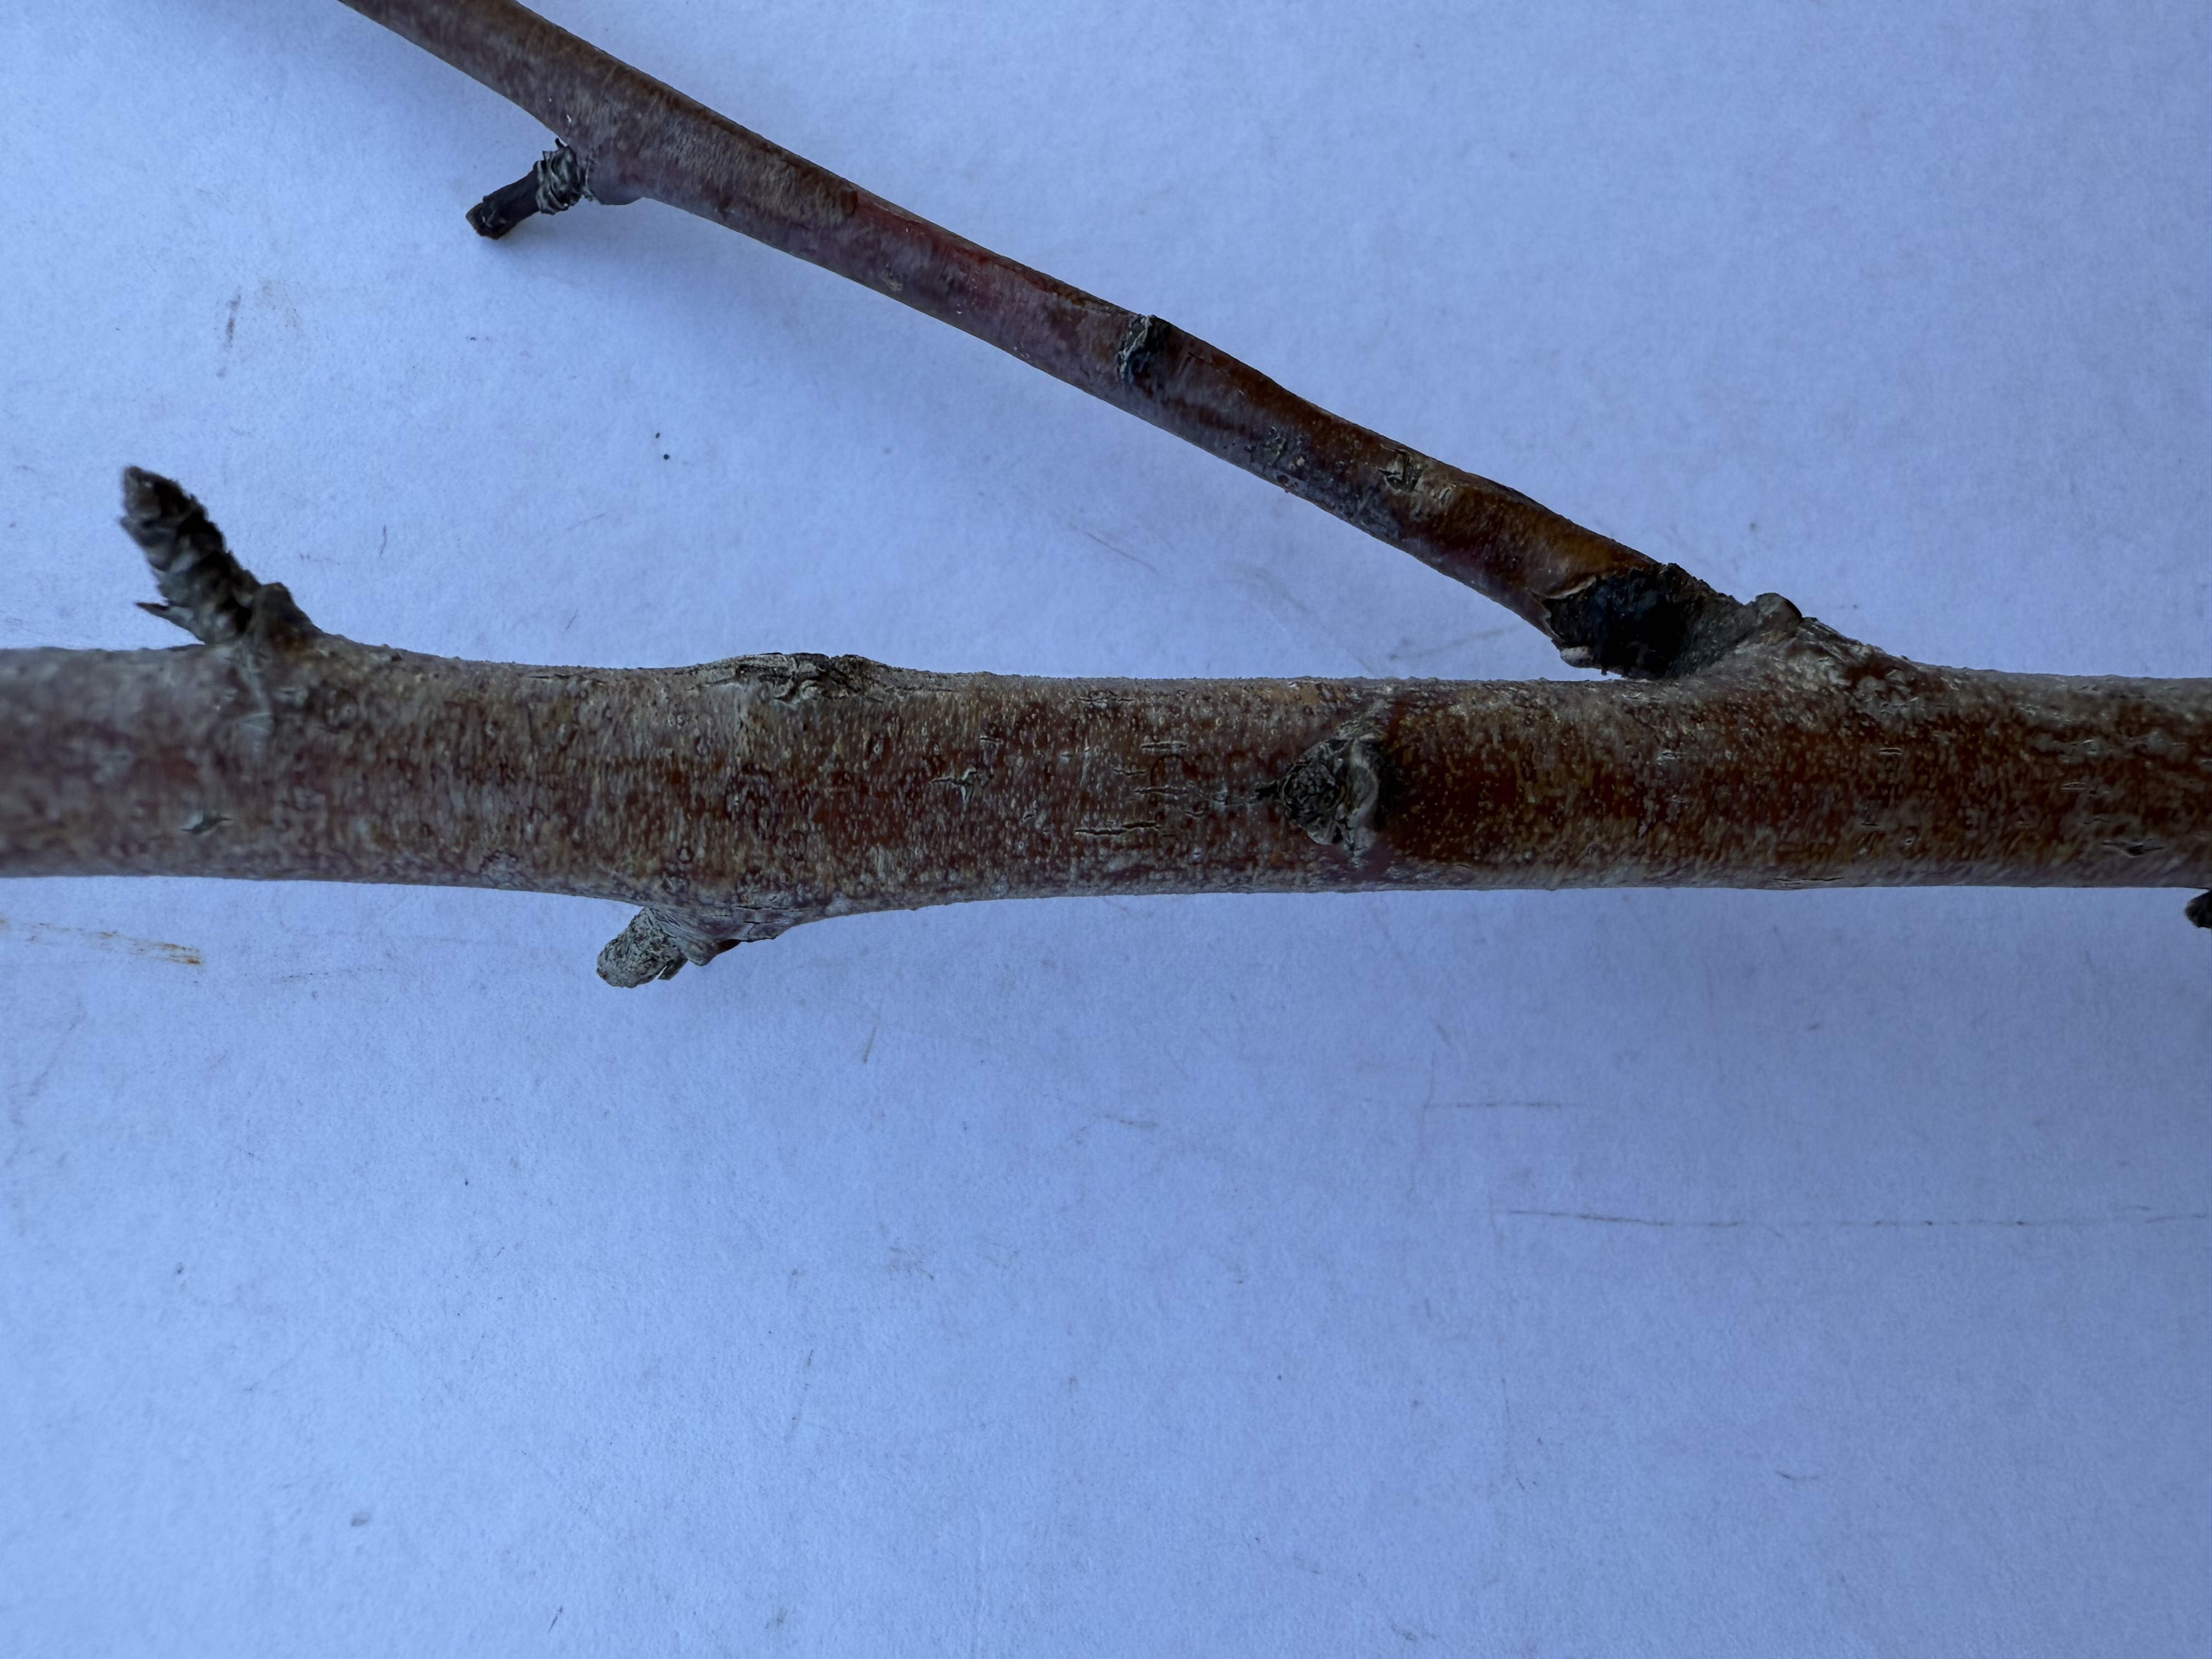
Variety: Duke Blueberry